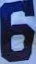
Number: 6